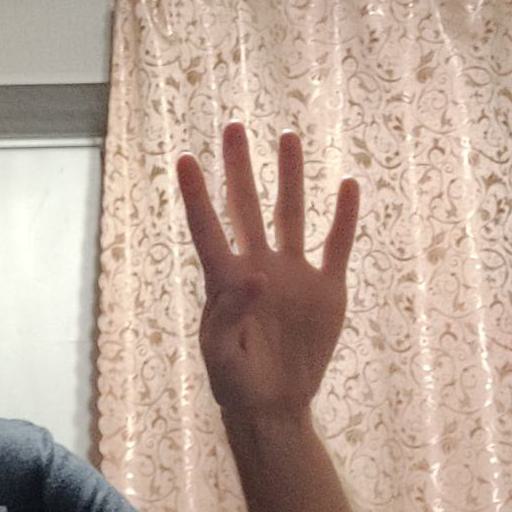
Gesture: four